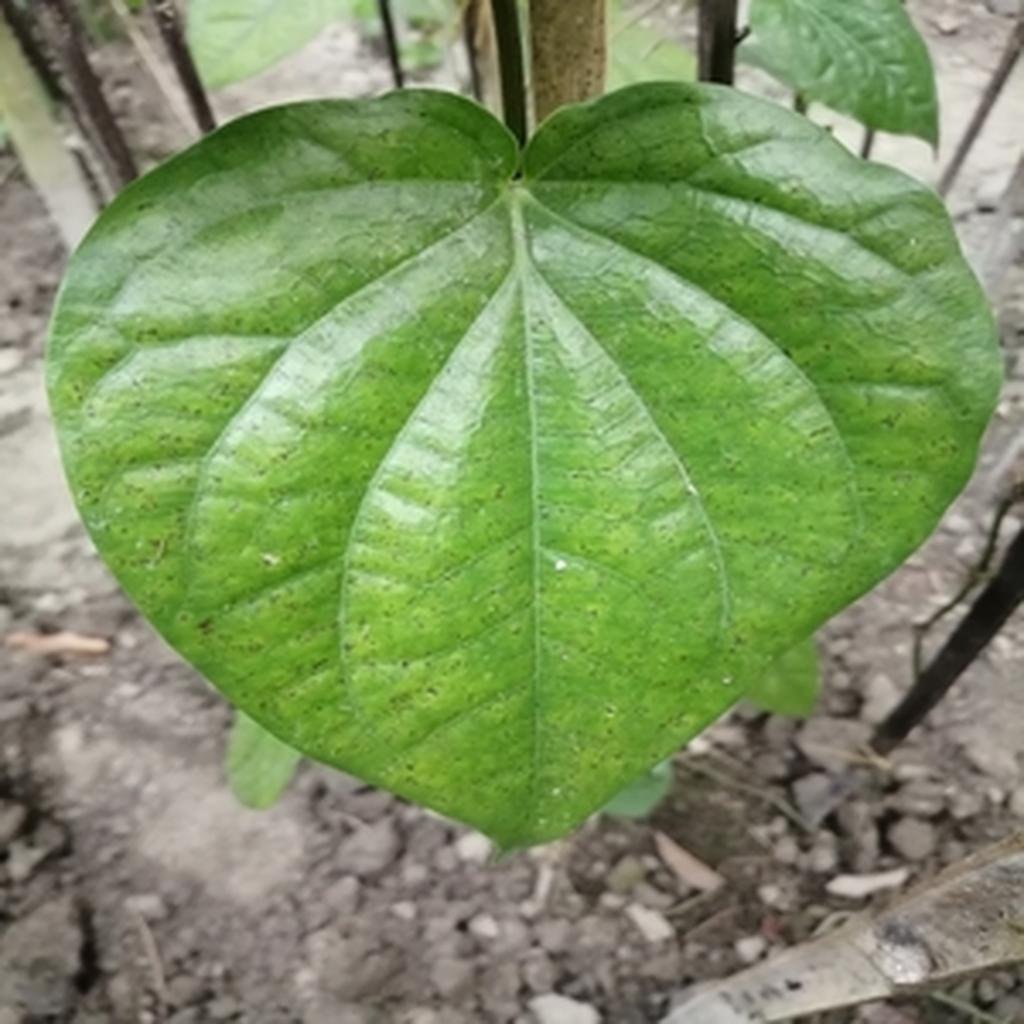
Label: Leaf_Spot